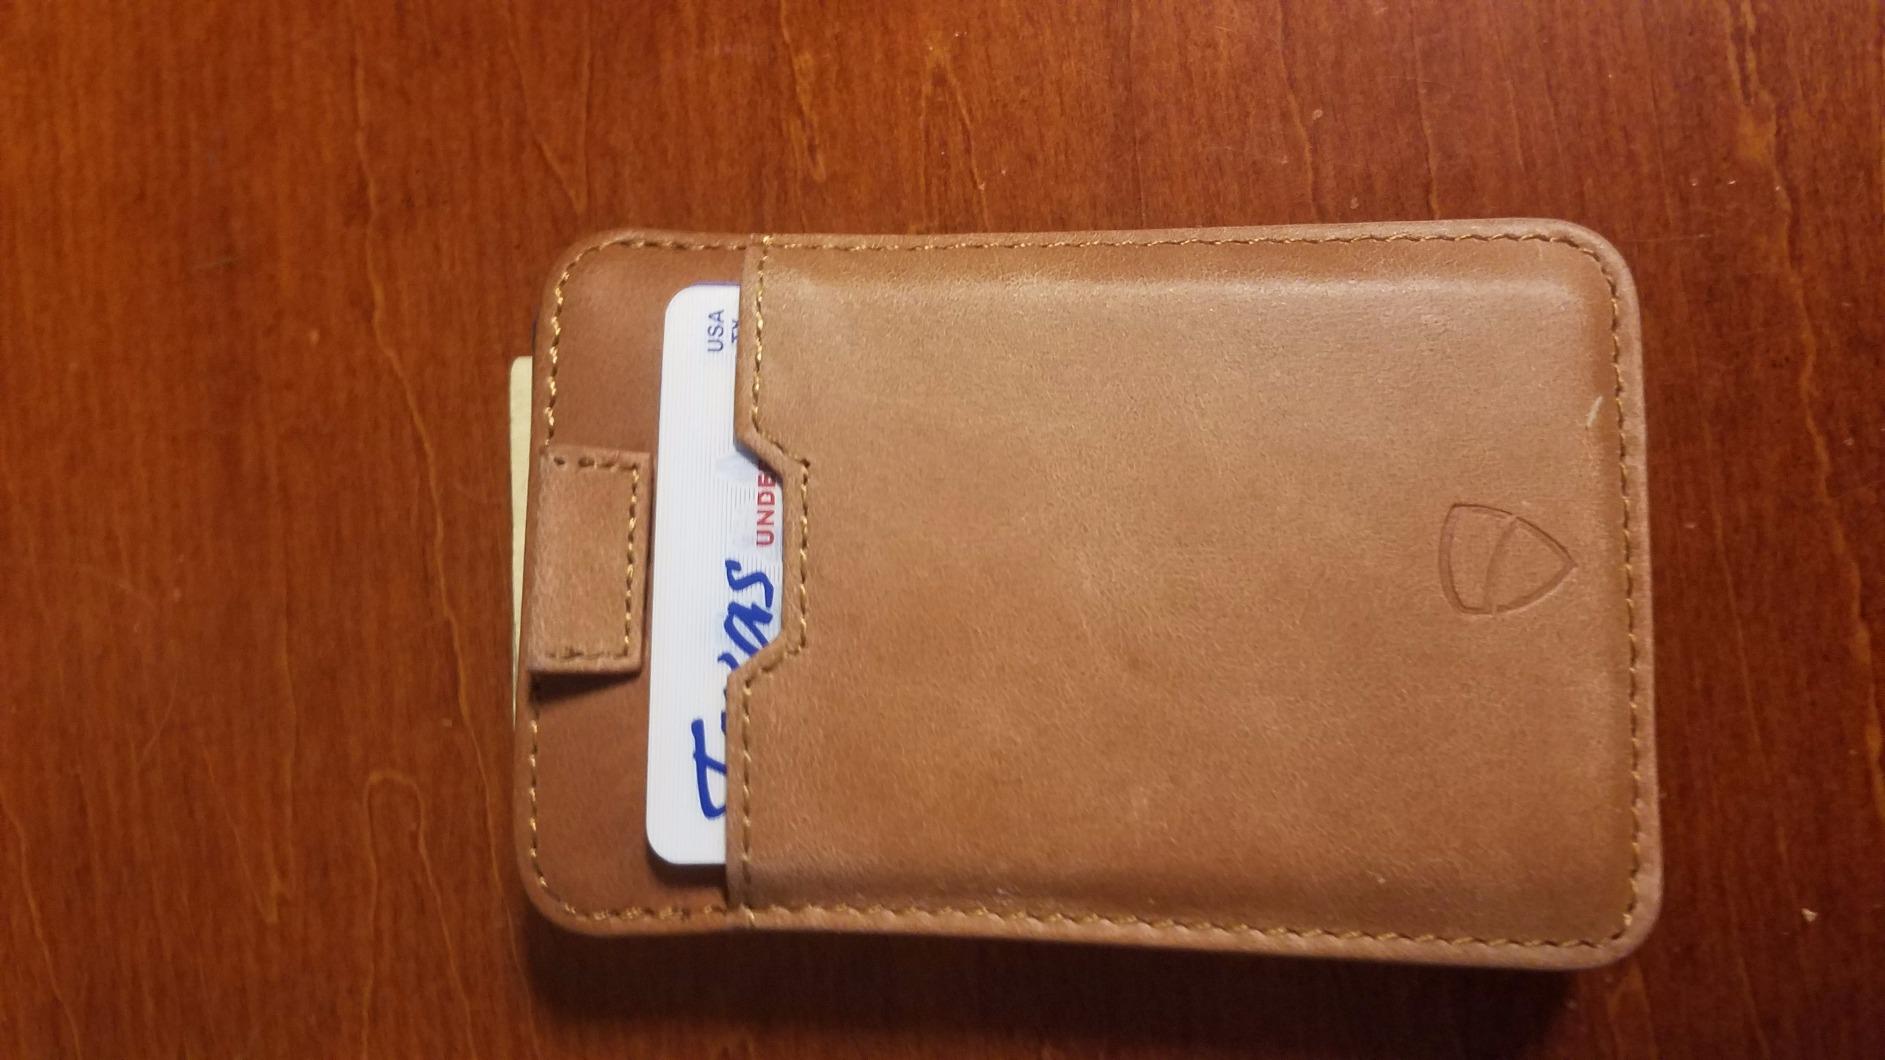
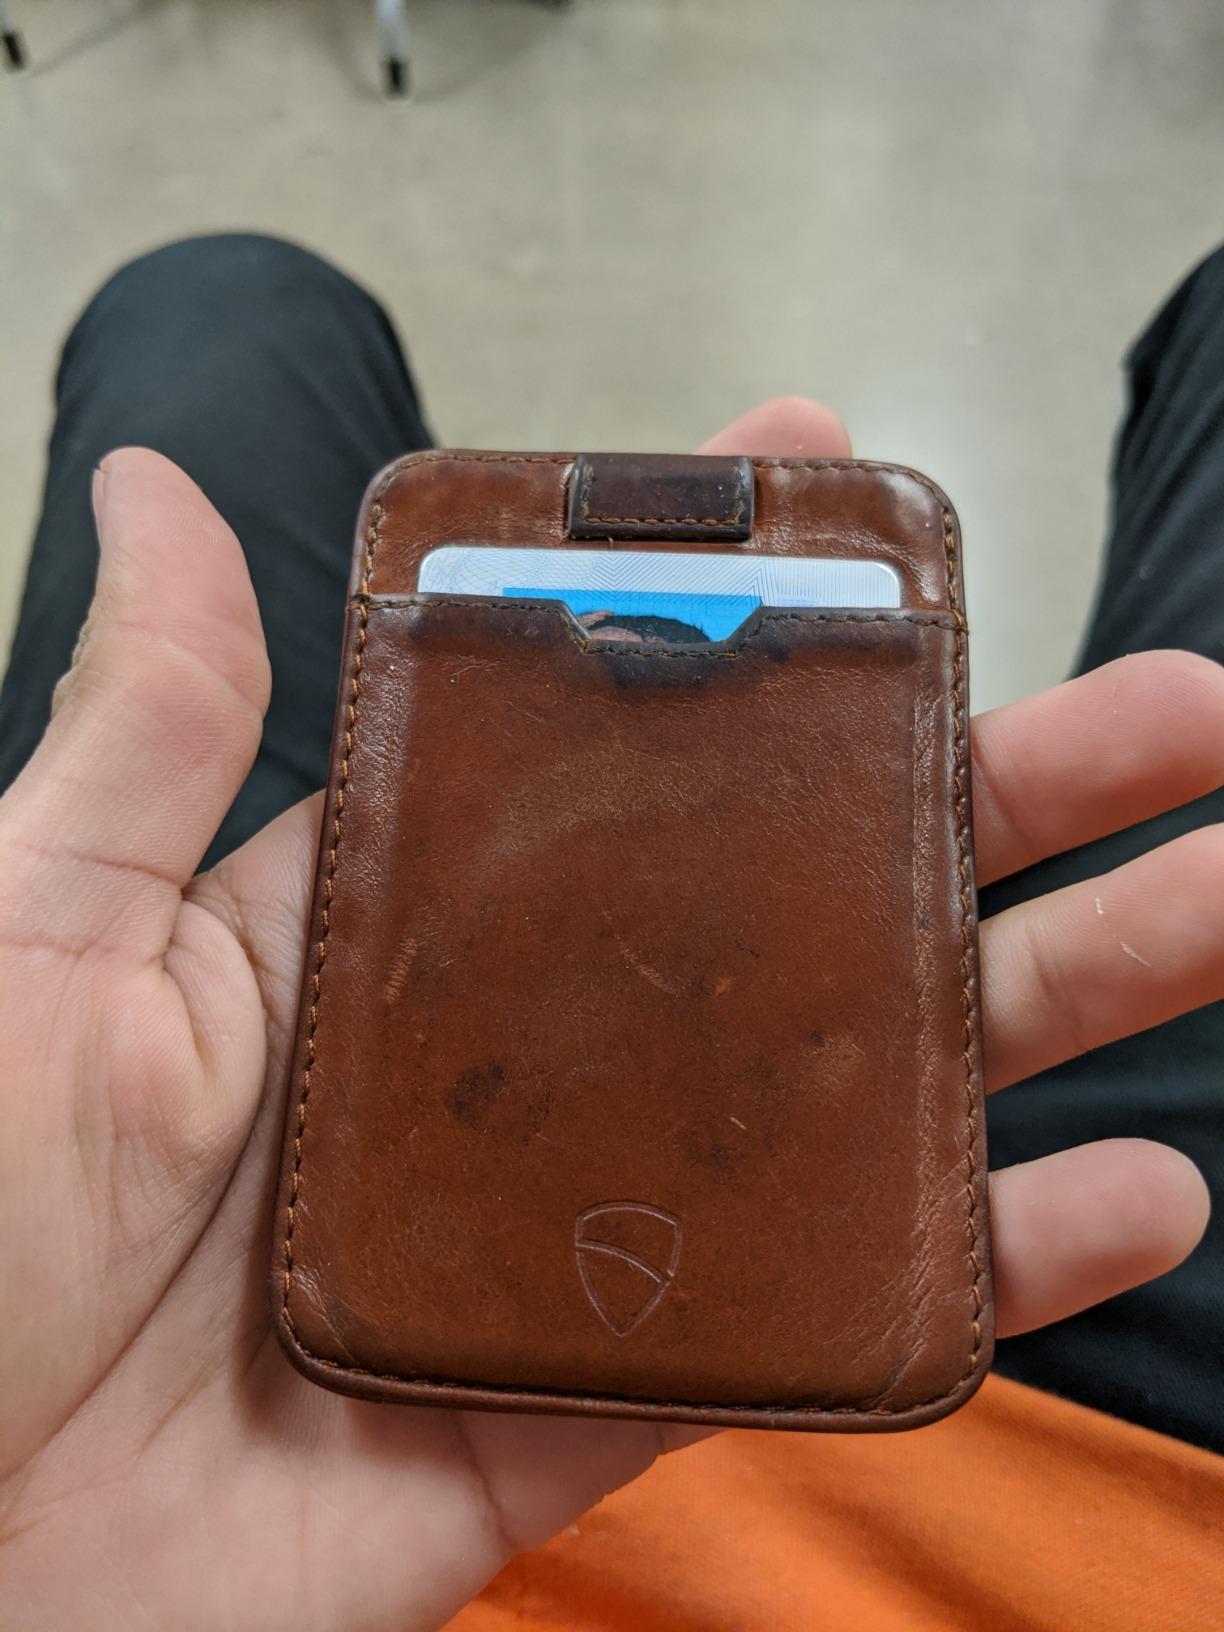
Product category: accessories_wallet
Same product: yes